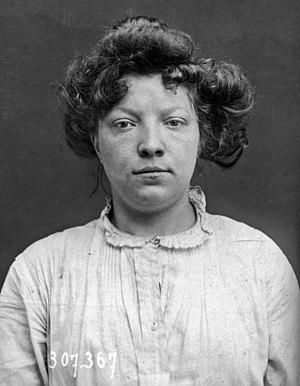
Amélie Élie (ou Hélie), dite Casque d'Or.
Apaches est un terme générique qui sert à désigner des bandes criminelles du Paris de la Belle Époque. Ce terme, qui apparaît vers 1900, résulte d'une construction médiatique basée sur un ensemble de faits divers. En 1902, deux journalistes parisiens, Arthur Dupin et Victor Morris, nomment ainsi les petits truands et voyous de la rue de Lappe et « marlous » de Belleville, qui se différencient de la pègre et des malfrats par leur volonté de s'afficher et, parfois, par la revendication de cette appellation.